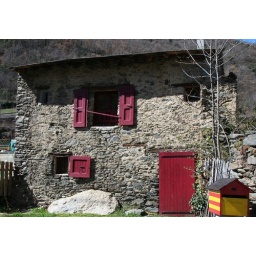
Village house with letter box in Catalan colours